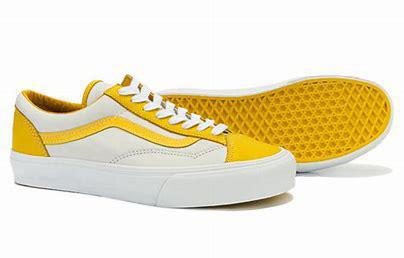
Brand: Vans
Model: Style 36 Skate